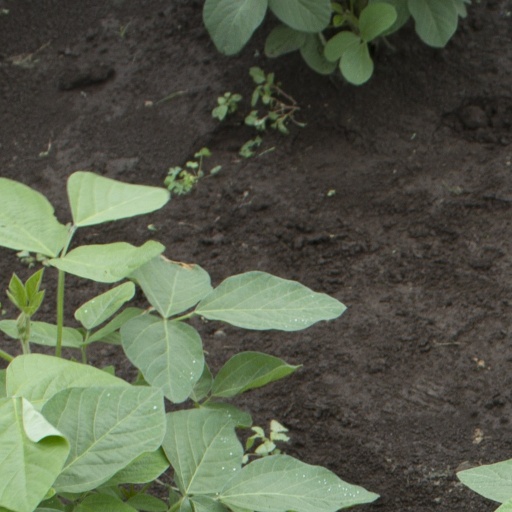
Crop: soybean